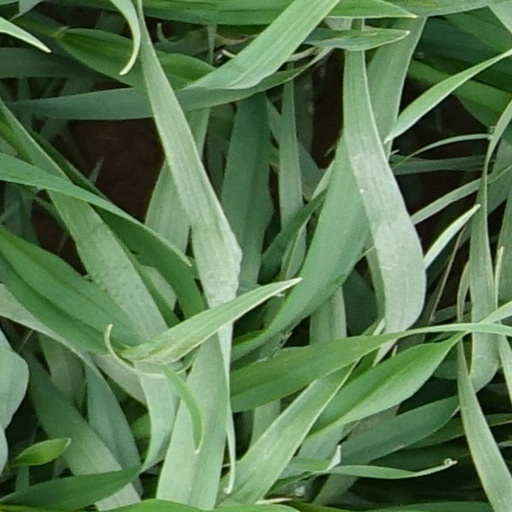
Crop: wheat